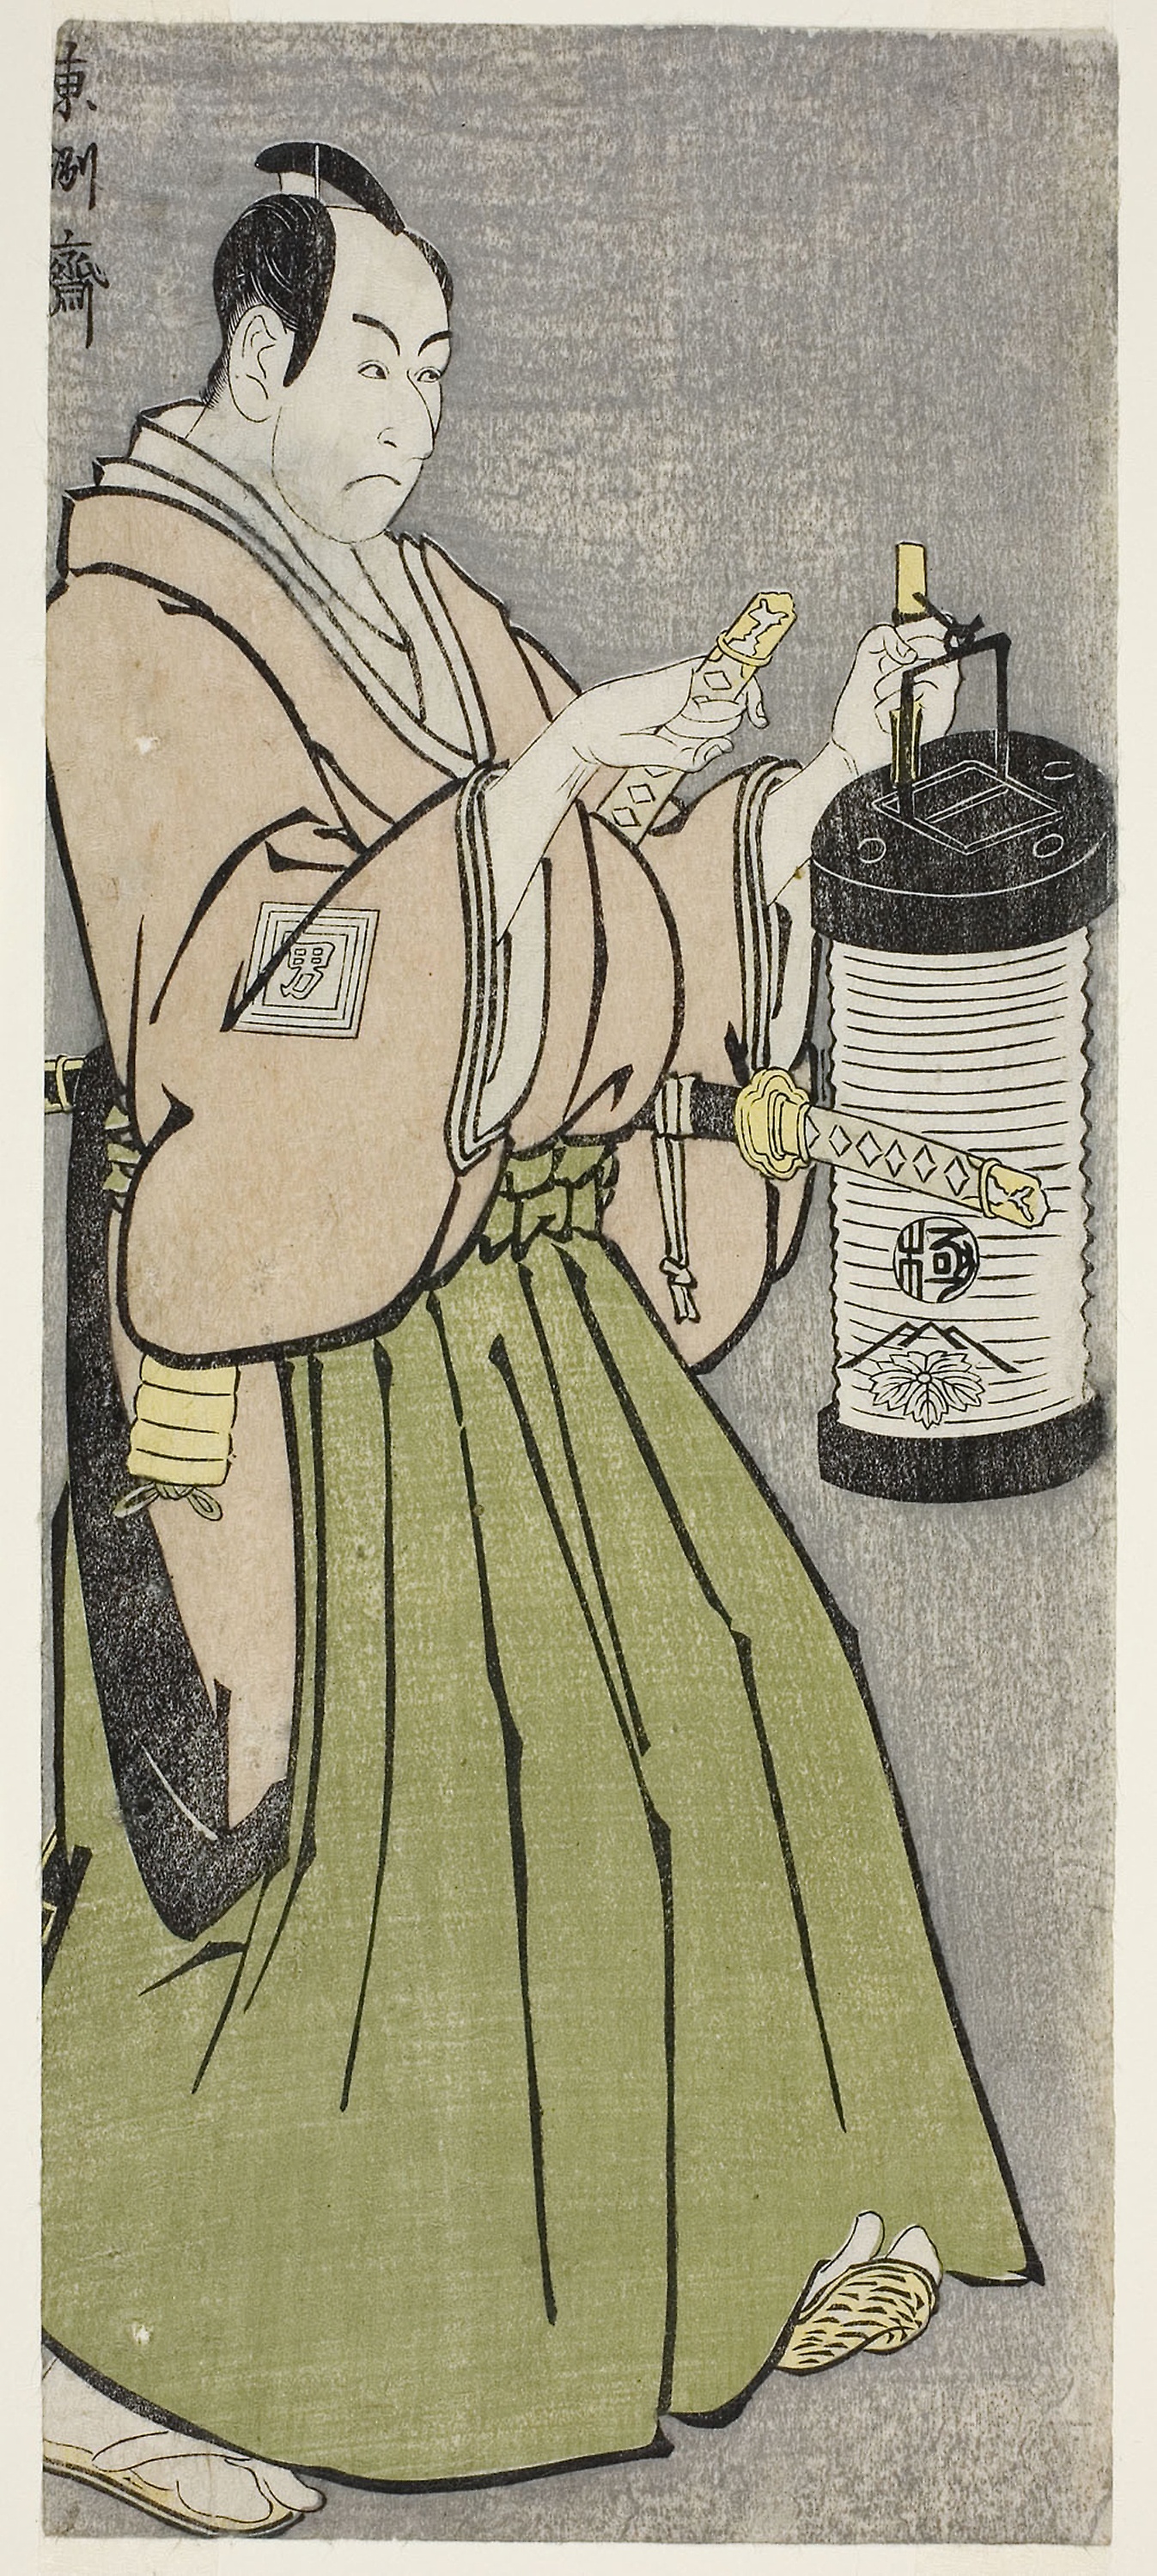
cartoon, illustration, art, fictional character, drawing